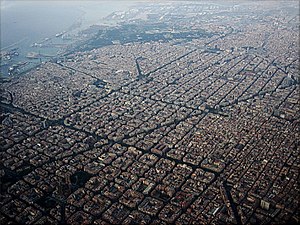
Catalonien / Provinser
Luftfotografi af Barcelona.
"Catalonien er et område i det nordøstlige Spanien, der i dag udgør et autonomt område. I følge den spanske forfatning betegnes Catalonien som en af flere ""historisk nationaliteter"" i Spanien. Hovedbyen i Catalonien er Barcelona, som også er Spaniens næststørste by.